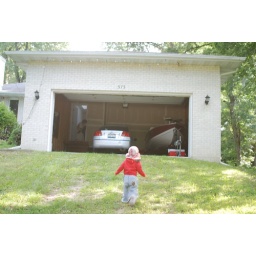
our summer house. that boat is not ours-we store it in the garage for the neighbors in exchange for grass cutting services:)